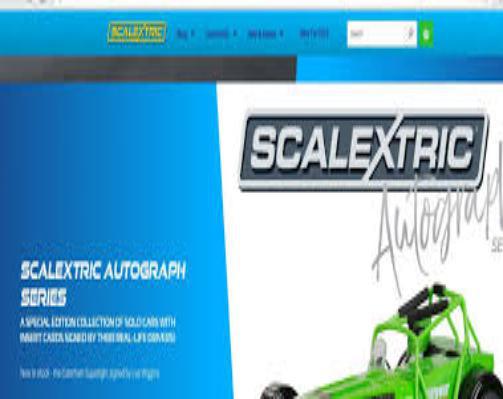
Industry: Transportation